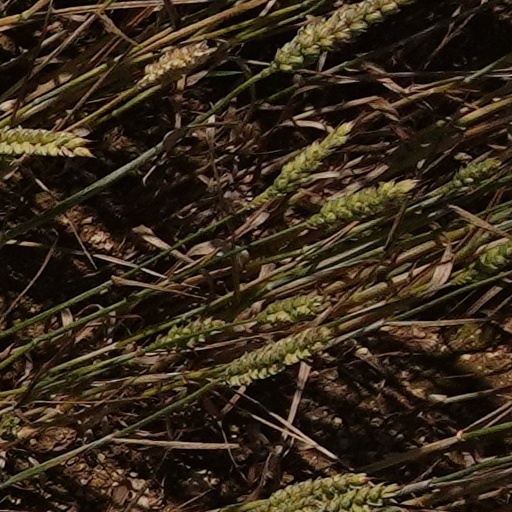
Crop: wheat